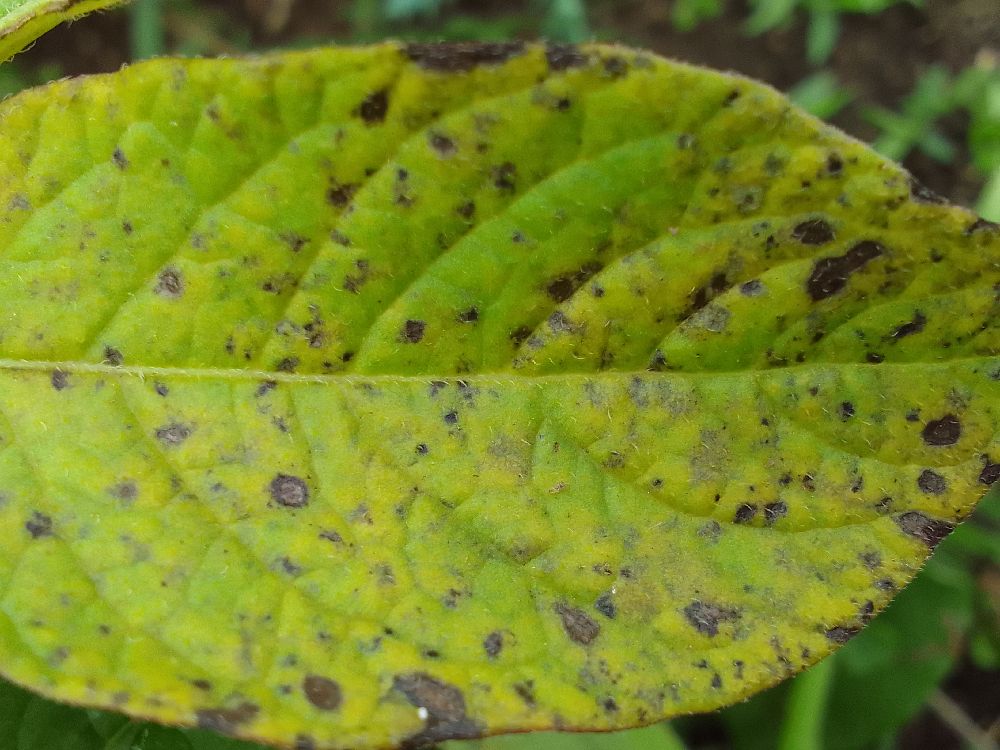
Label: Early blight